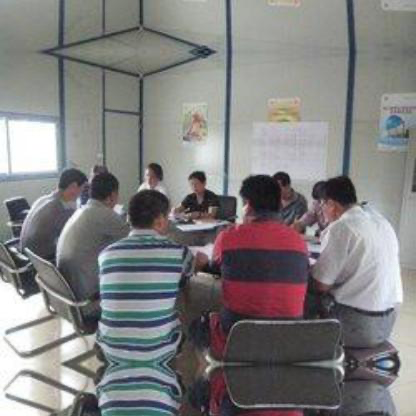
Objects in the image:
label: head
label: head
label: head
label: head
label: head
label: head
label: head
label: head